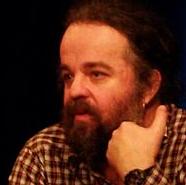
Age: 45